2010 Central American Games

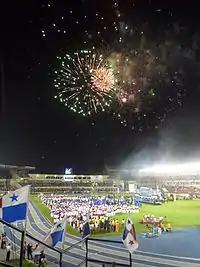
The opening the 2010 Central American Games

The event was delayed twice: it was first set to take place in San Pedro Sula in December 2009, but was cancelled due to the 2009 Honduran political crisis, and a second delay occurred at the request of Panama (one of the replacement host countries), who could not keep to the agreed 2–14 March programme due to delays in the renovation of the Estadio Rommel Fernández (where the athletics events were due to be held).